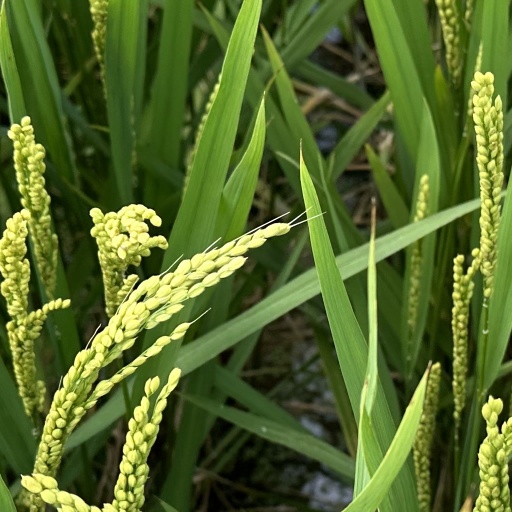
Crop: rice